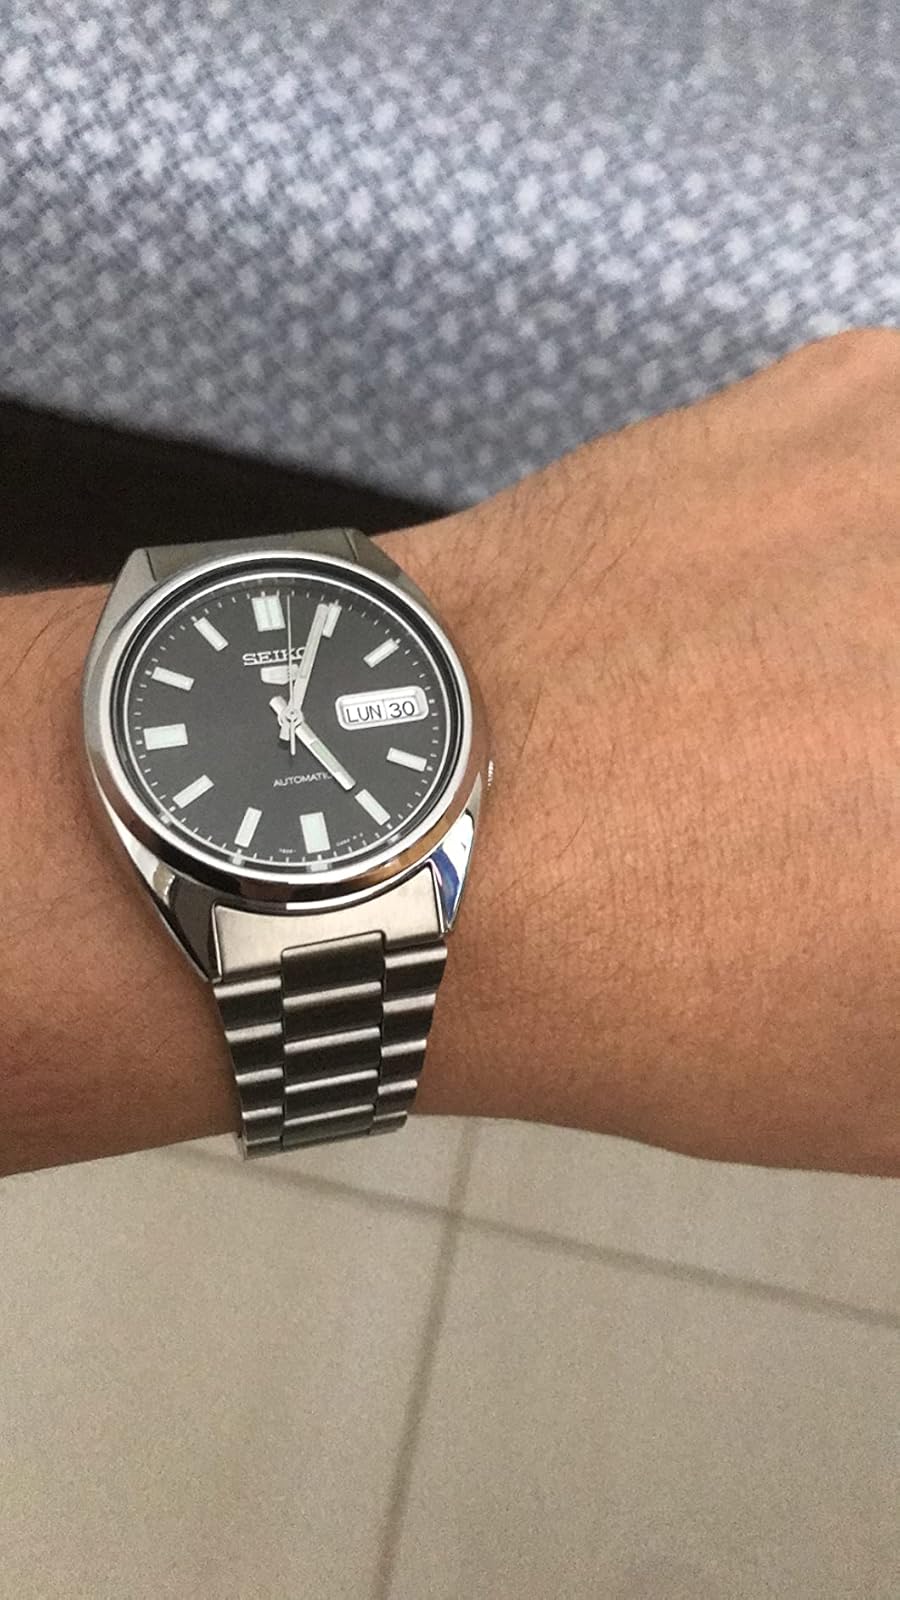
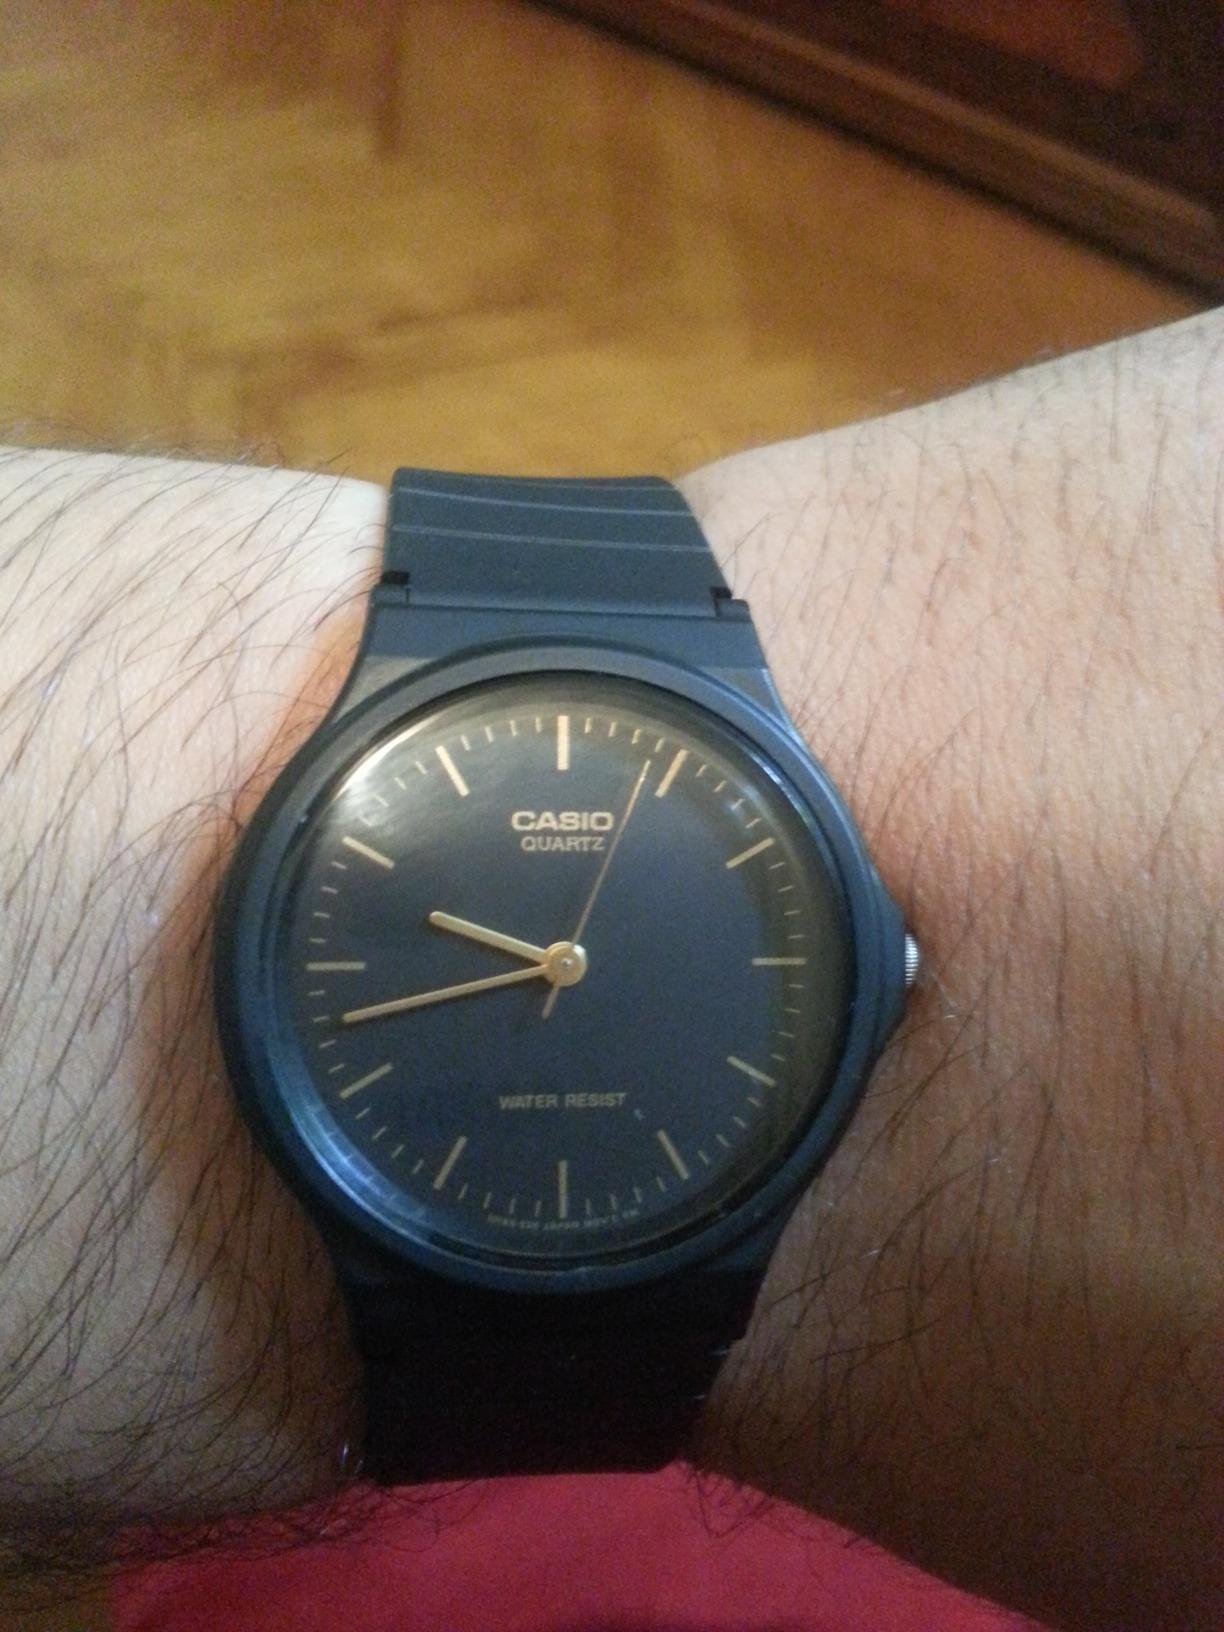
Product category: accessories_watch
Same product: no